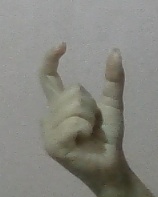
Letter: nun